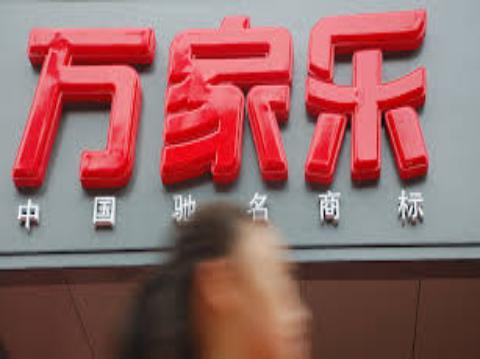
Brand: macro
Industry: Necessities